Beaver Wars

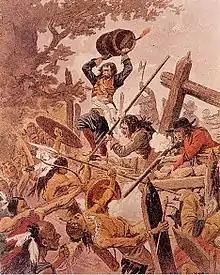
Depiction of Adam Dollard des Ormeaux (standing, center) during the Battle of Long Sault, May 1660

In 1641, the Mohawks traveled to Trois-Rivières in New France to propose peace with the French and their allied tribes, and they asked the French to set up a trading post in Iroquoia. Governor Montmagny rejected this proposal because it would imply abandonment of their Huron allies.